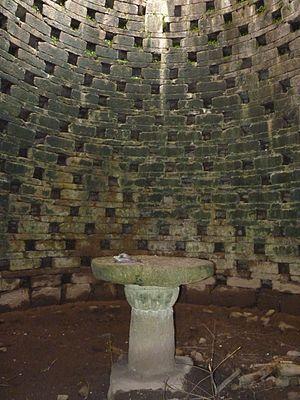
Intérieur du colombier